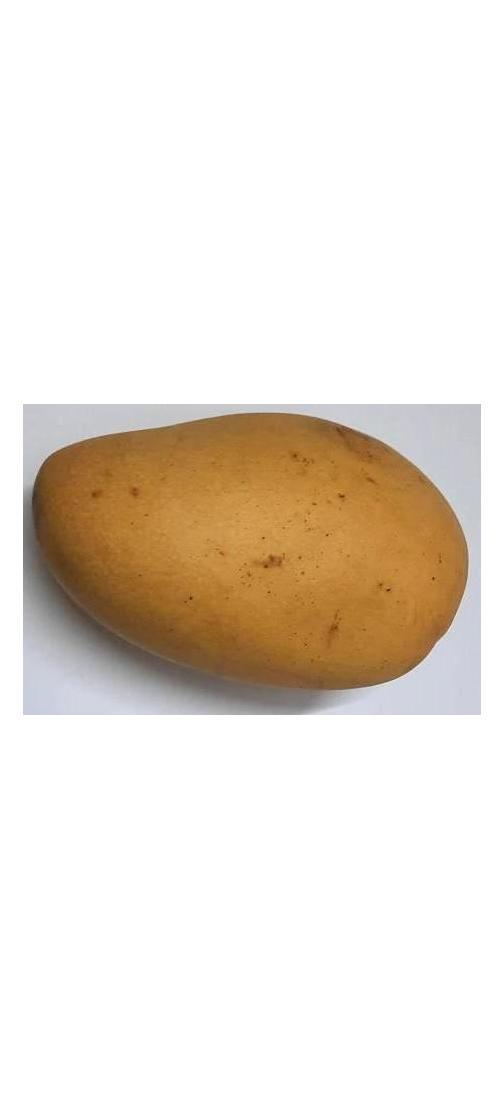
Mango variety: Katimon